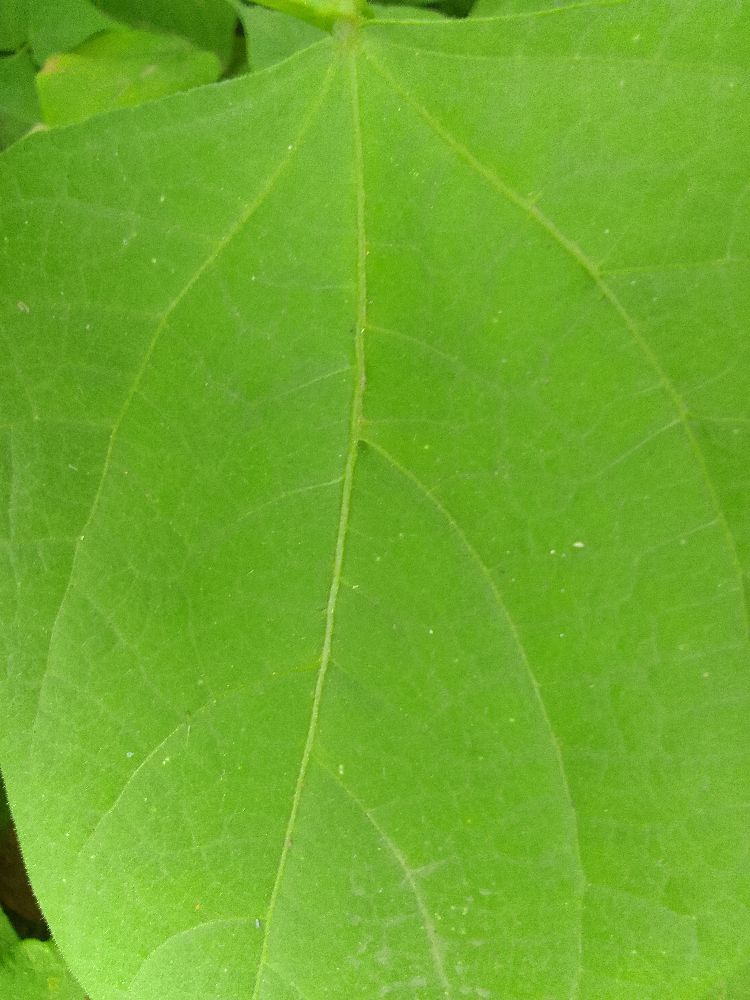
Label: healthy